Althea Sherman

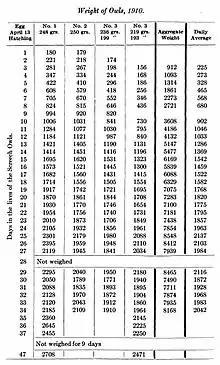
Sherman's Data on Growth Rates of Screech Owl Nestlings, as published in 1911

From her home in Iowa, Sherman followed the scholarly literature in ornithology and became a member of 15 scientific or ornithological societies. Sherman used her skills as an artist to illustrate her observations and studies, publishing over 70 articles on 38 species over her career that spanned three decades. Sherman published scholarly journal articles as early as 1911. Her articles were published in journals including: "The Auk", the Audubon Society's "Bird-Lore", the "Journal of Mammalogy", "The Wilson" and the "Avicultural Magazine". With Louis Agassiz Fuertes, in 1919 Sherman's bird illustrations were in the first American Ornithologists' Union's exhibit of bird paintings.